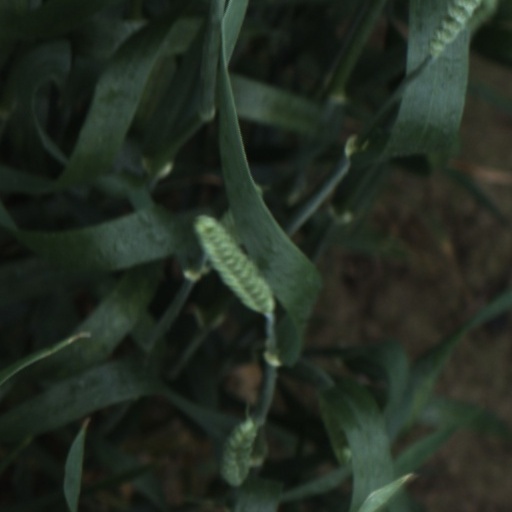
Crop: wheat